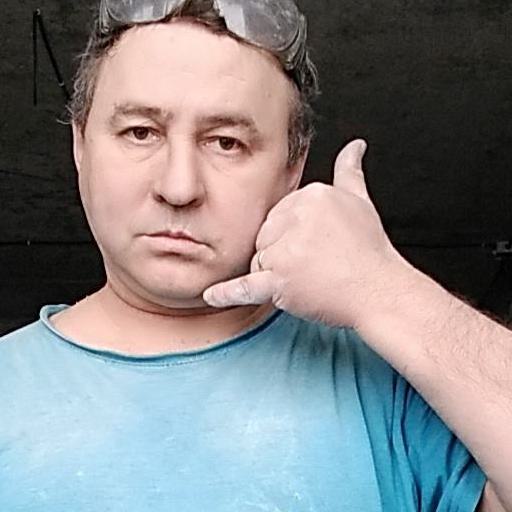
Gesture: call